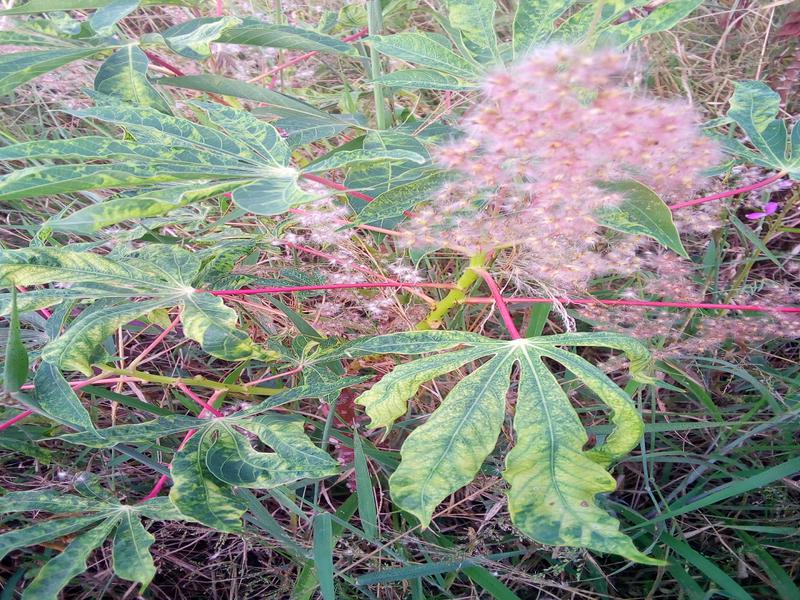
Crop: cassava
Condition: mosaic_disease